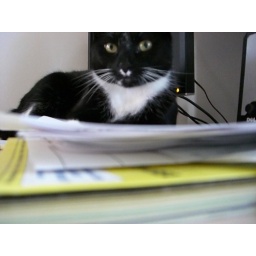
Beanie Weenie on the computer desk in our old apartment in Colchester